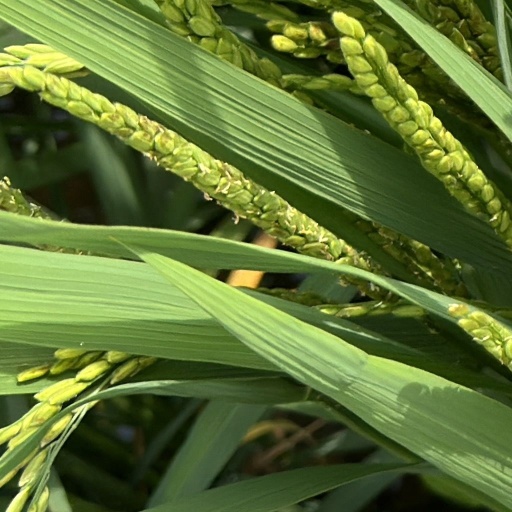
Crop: rice